Bennie Daniels

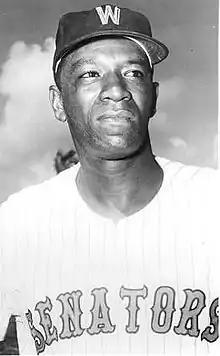

Bennie Daniels Jr. (born June 17, 1932), is an American former professional baseball pitcher, who played in Major League Baseball (MLB) for the Pittsburgh Pirates and Washington Senators. During his playing days, Daniels stood , weighing . He threw right-handed and batted left-handed. During his nine-year big league career, Daniels appeared in 230 games pitched, with 139 starts, and compiled 45 wins, 471 strikeouts, five complete games, five shutouts and five saves, and a 4.44 earned run average (ERA). He allowed 1,004 hits and 383 bases on balls in 997 innings pitched.